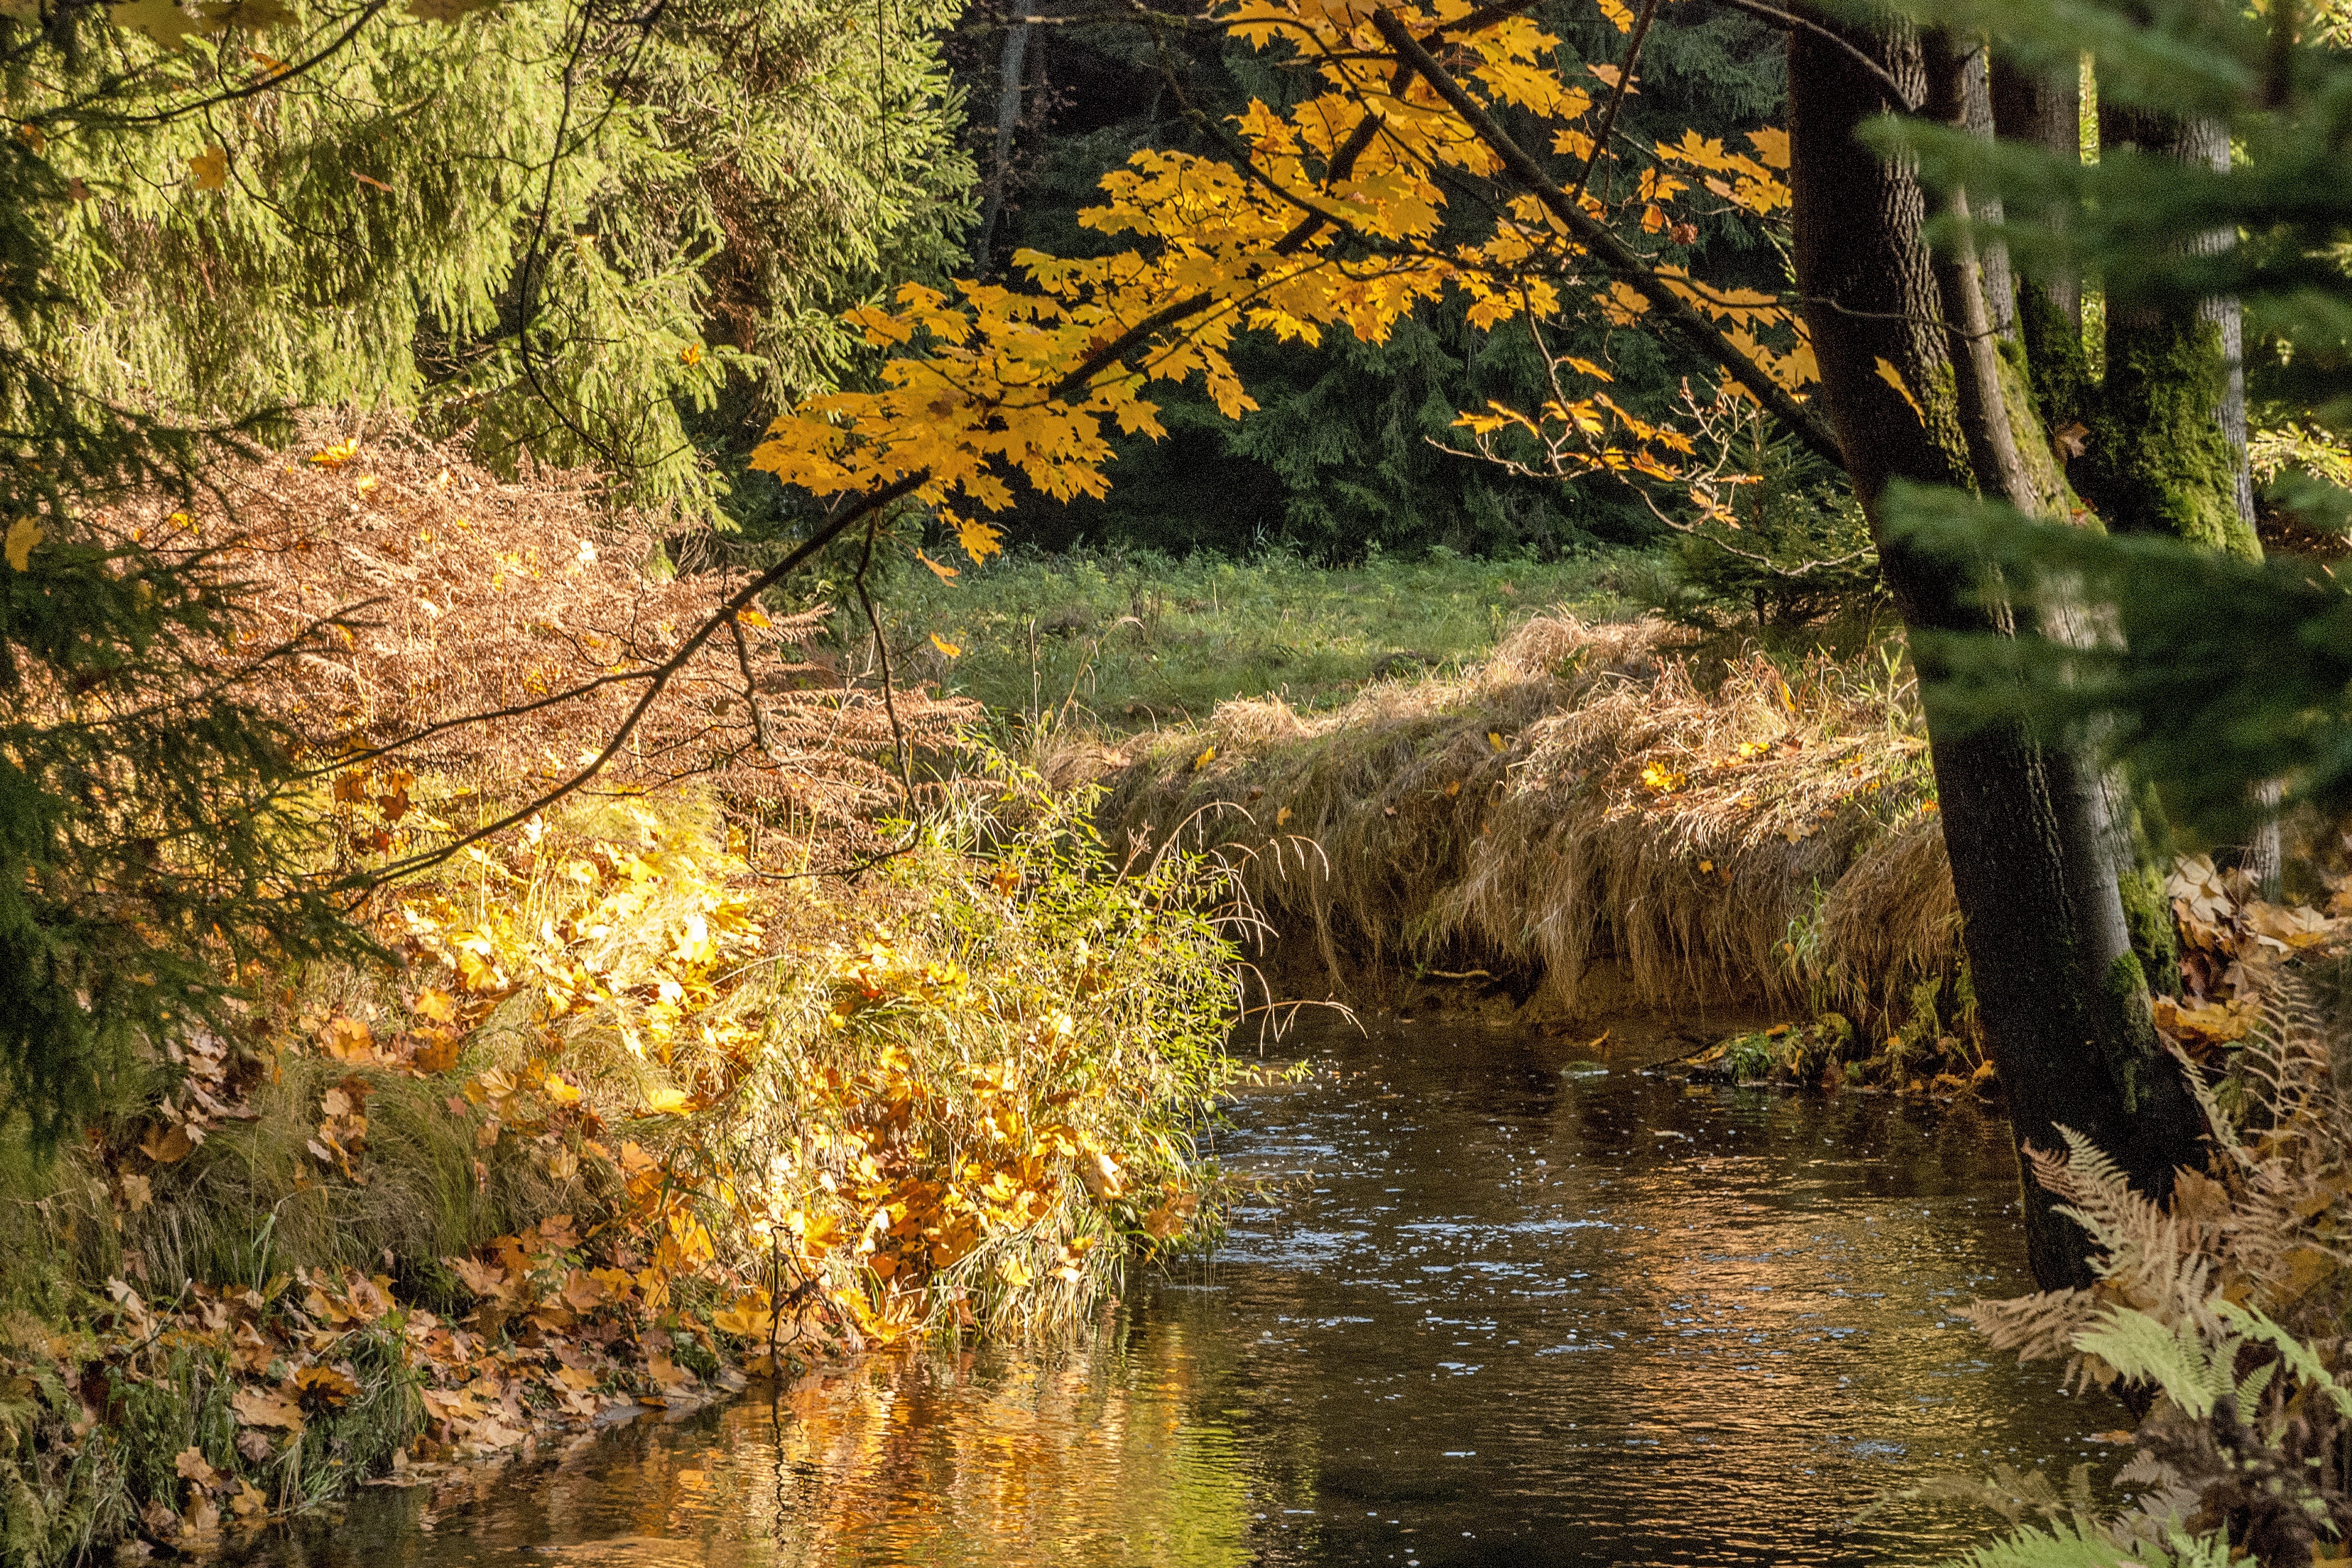
tree, forest, wilderness, branch, leaf, flower, river, pond, stream, reflection, autumn, season, colour, vegetation, woodland, habitat, ecosystem, the brook, natural environment, woody plant